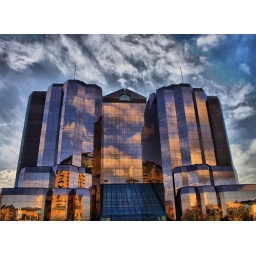
HDR photo of an office building in Salford Manchester